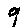
Label: 9